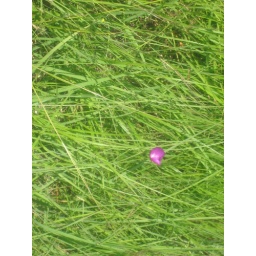
small purple flower in the big green grass